Charles S. Butler

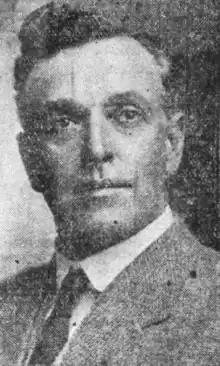
Butler in 1910 newspaper

Charles Sylvester Butler (March 29, 1870 – May 26, 1946) was an American physician and politician from New York.